The Marriage of Sense and Soul

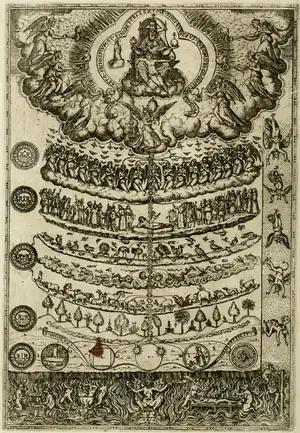
Drawing of the Great chain of being from the book "Rhetorica Christiana" (1579) by Didacus Valadés

Acknowledging that philosopher Immanuel Kant recognized this "leveling and deadening of the modern monological collapse" however, Wilber chronicles the philosopher's subsequent attempt to integrate "moral we-wisdom with scientific it-knowledge". From this vantage point, Kant's book "Critique of Pure Reason" is described as an affirmation that "science alone gives cognitive knowledge, 'real' knowledge, and all else is nonsensical metaphysics." His second critique, "Critique of Practical Reason", similarly explored humanity's moral dimensions in concluding that while "(m)en and women are not free as "empirical objects"—in the world of ITS . . . as "ethical subjects", men and women are indeed autonomous" [emphasis in original]. Further pursuing this line of thought, but using the moral rationale of "ought", Kant's third critique, "Critique of Judgement", begins by examining the realm of aesthetics along the way to ascertaining, as Wilber paraphrases it, "that the interior 'ought' of moral reasoning could never get going in the first place without the postulates of a transcendental Spirit".